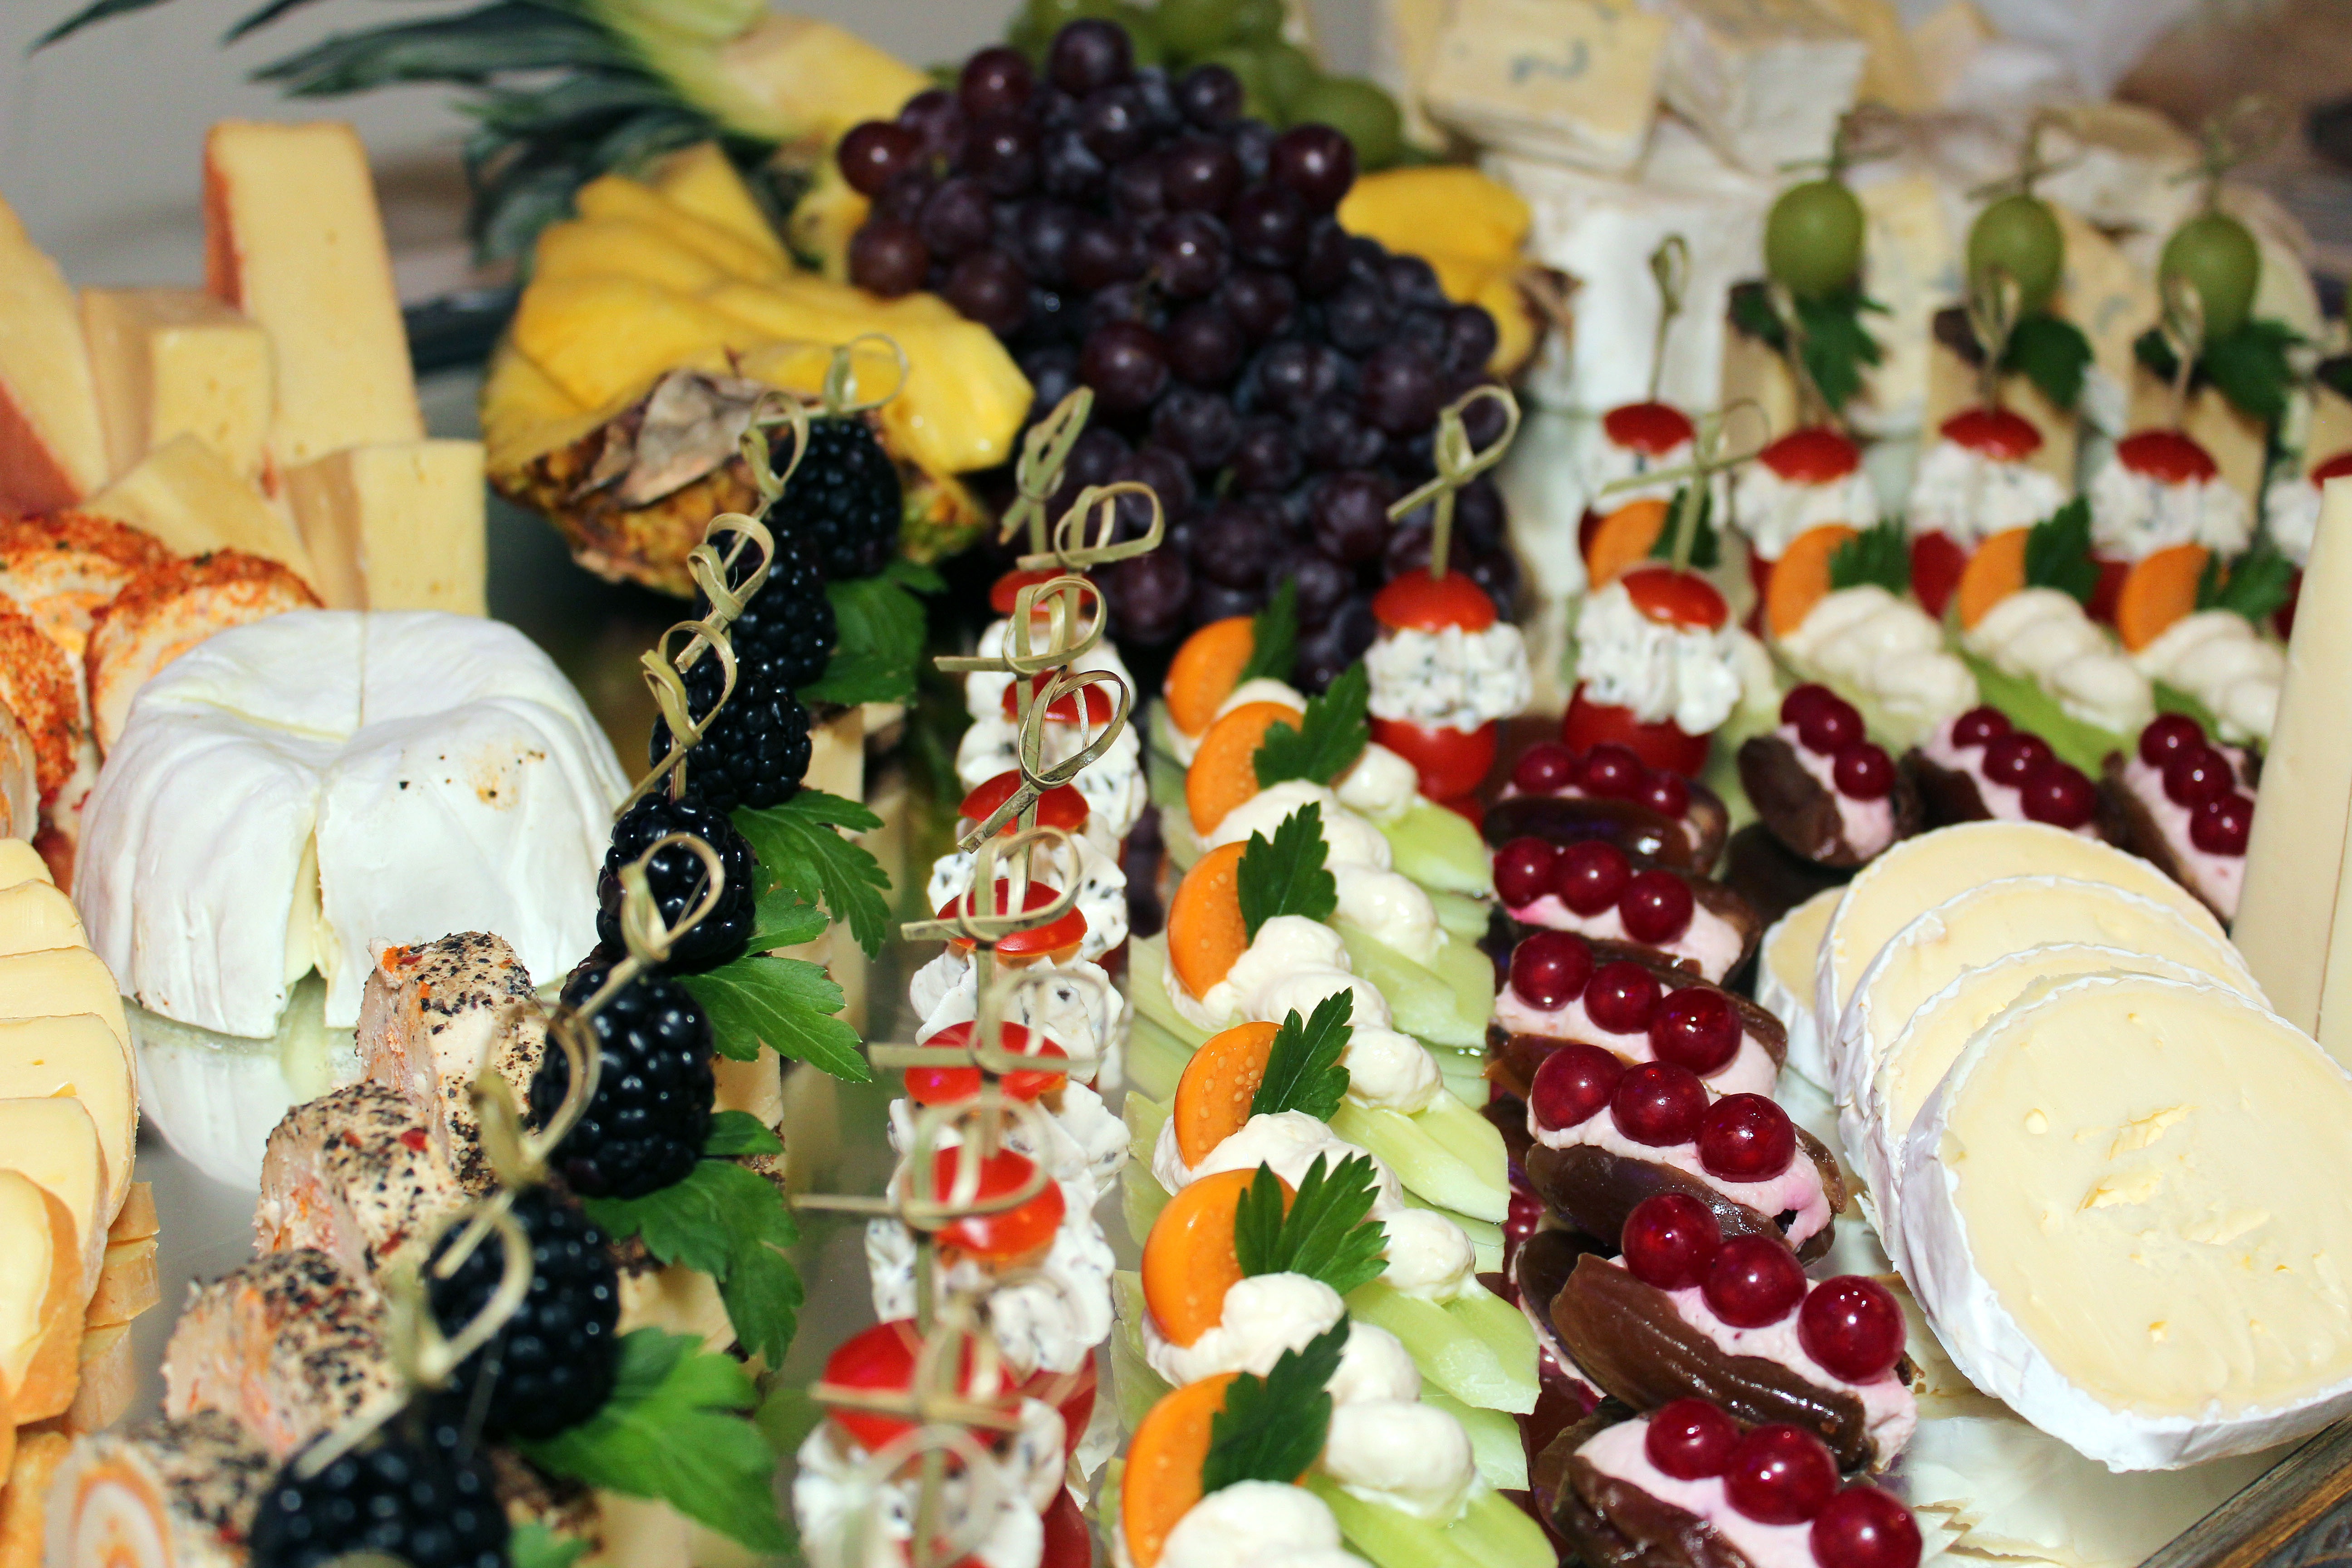
dish, meal, food, produce, healthy, eat, lunch, cuisine, delicious, buffet, hearty, nutrition, chunks, tasty, frisch, floristry, of course, benefit from, brunch, hors d oeuvre, cold buffet